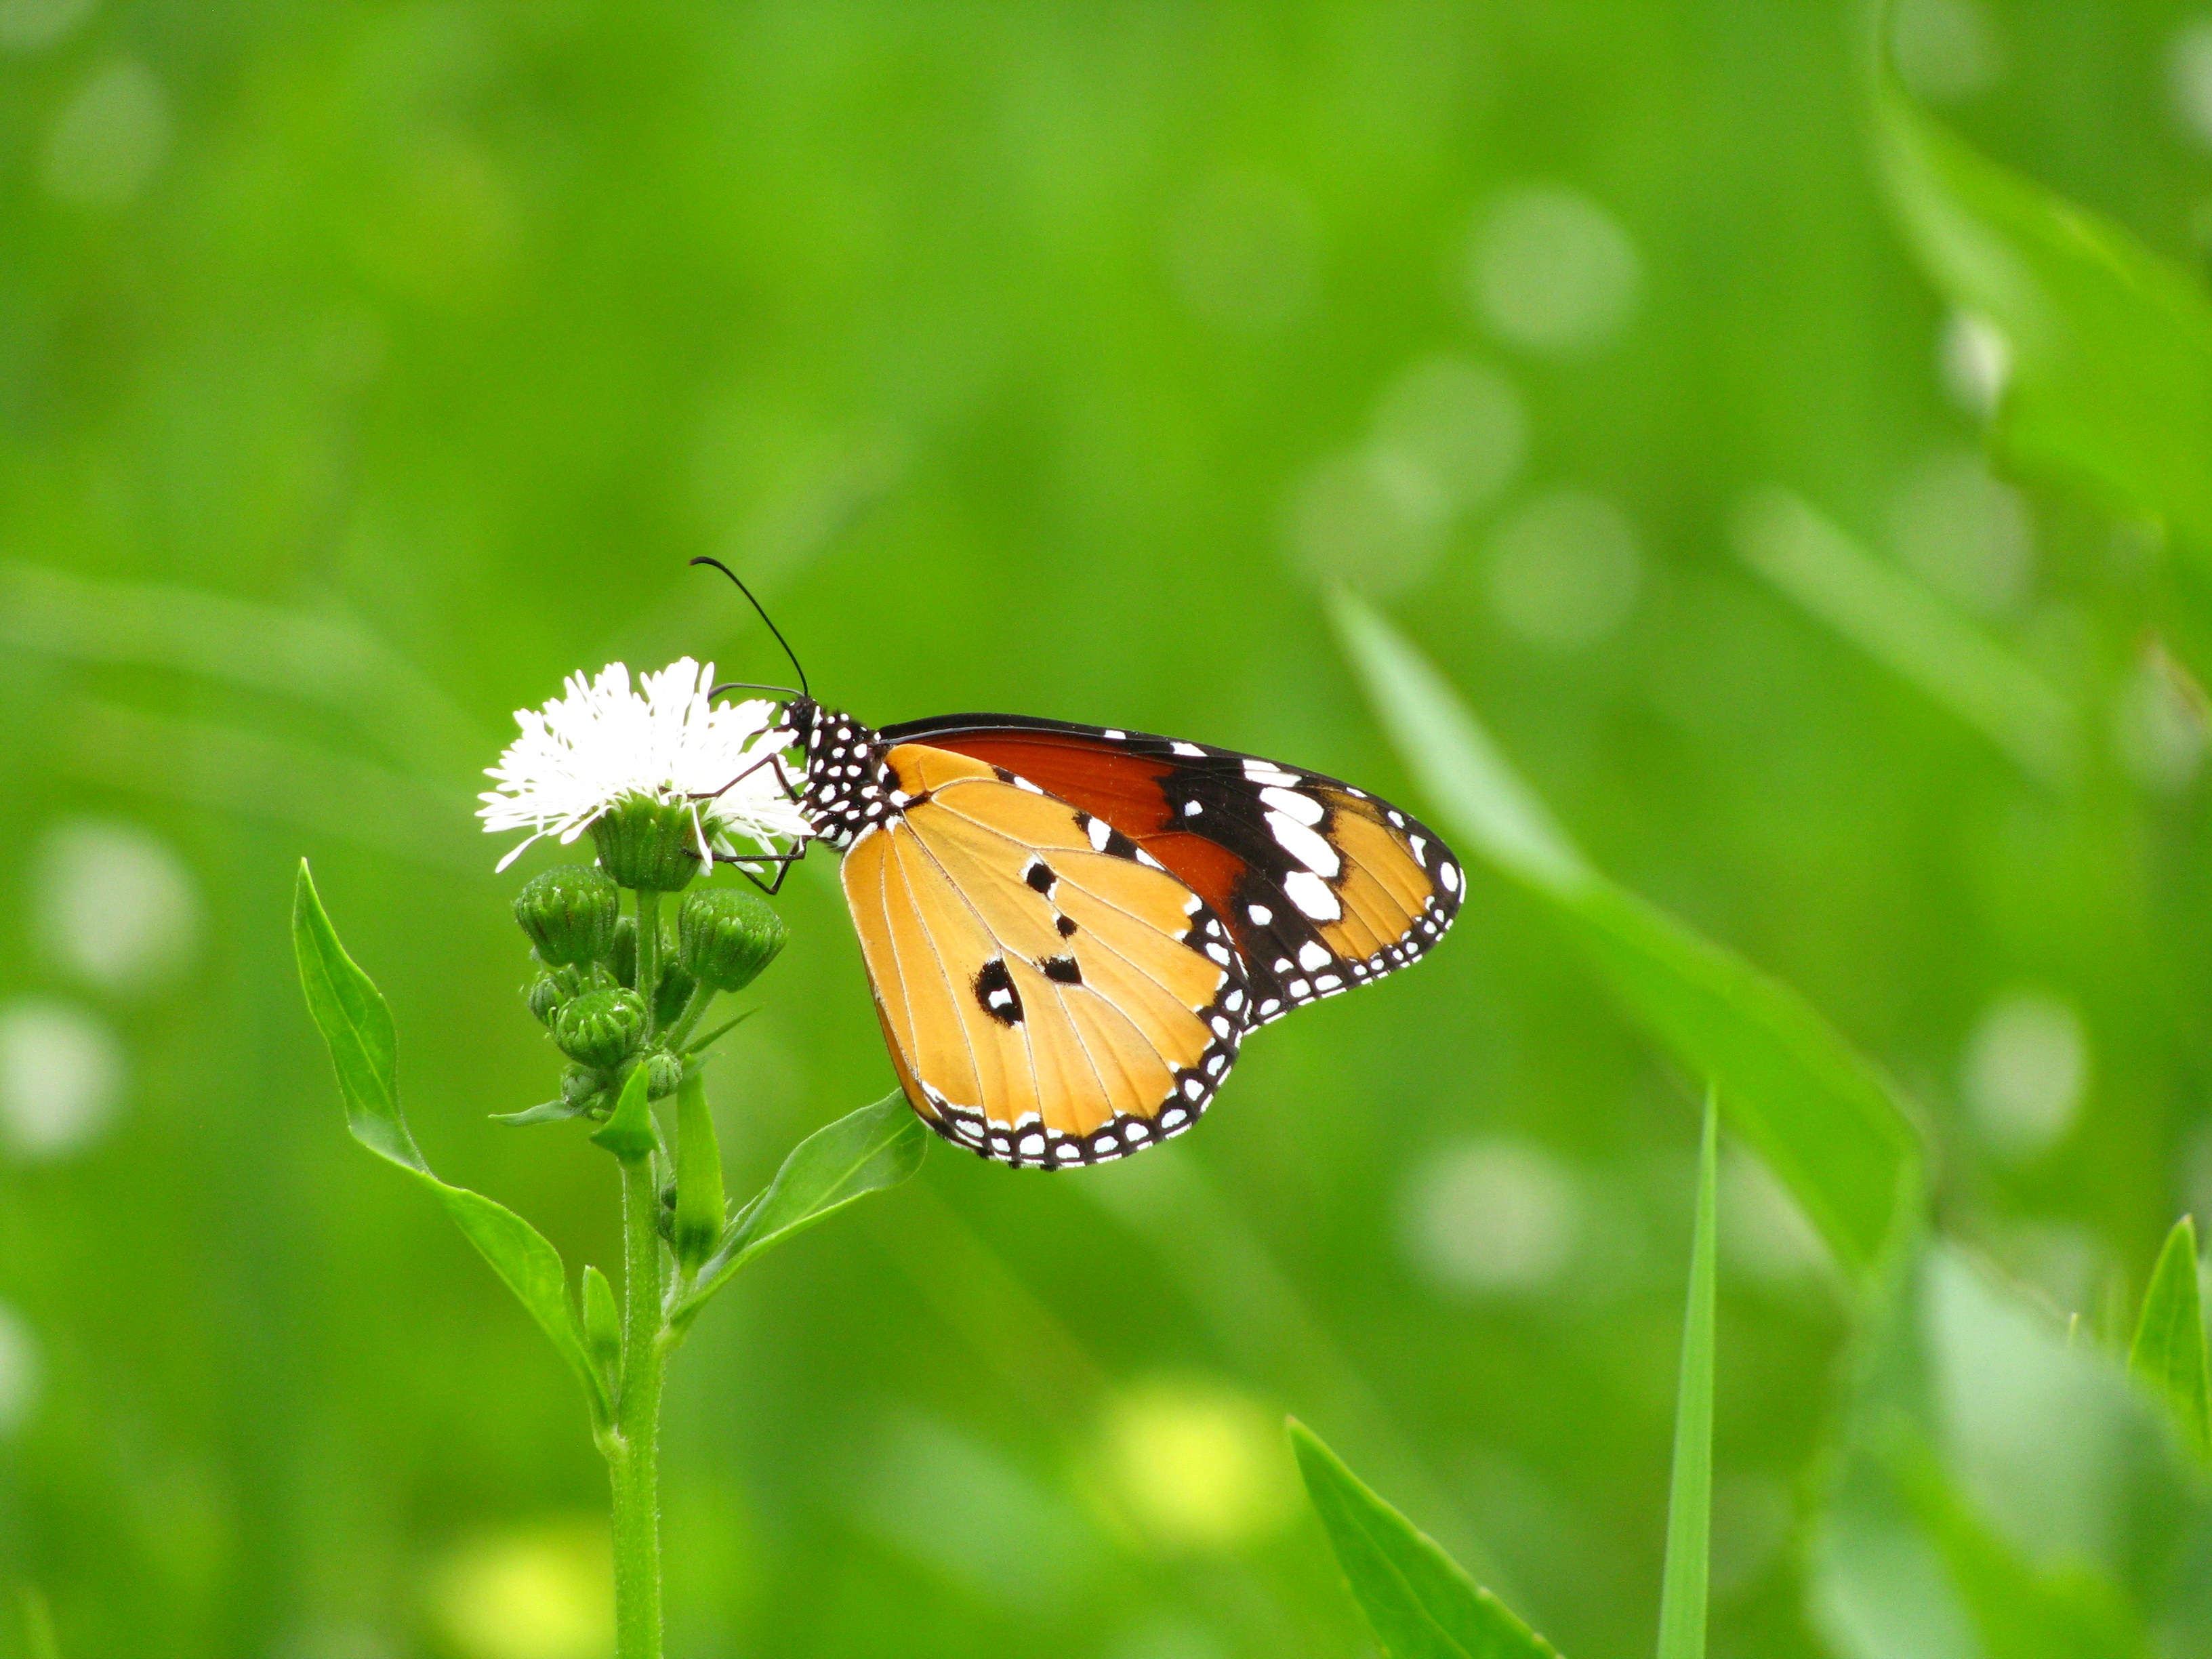
nature, grass, plant, meadow, flower, green, insect, butterfly, fauna, invertebrate, close up, monarch butterfly, nectar, pieridae, macro photography, arthropod, pollinator, quentin chong, moths and butterflies, lycaenid, brush footed butterfly, colias, monarch butterflies, gymnocoronis